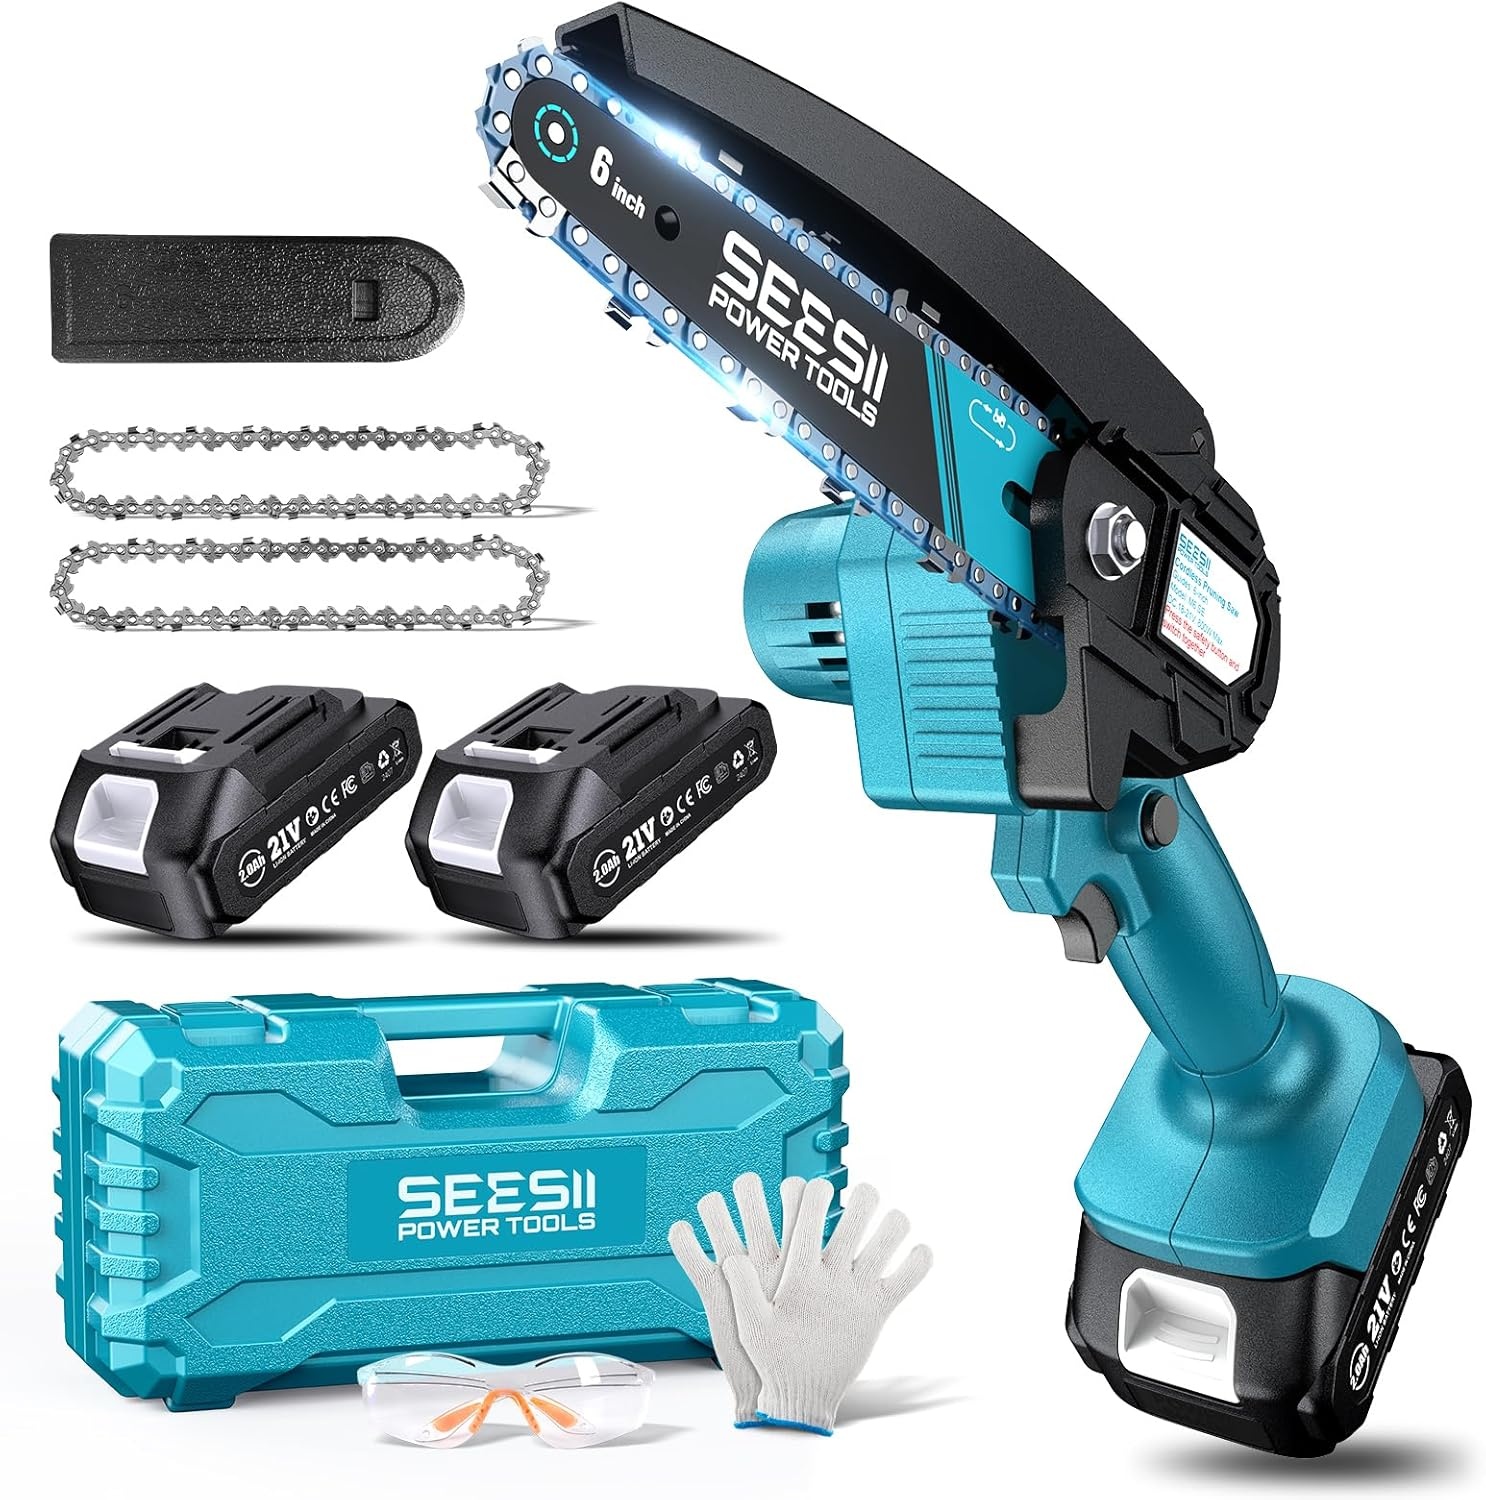
Seesii Mini Chainsaw, 6-inch Mini Chainsaw Cordless, Handheld Electric Power Chain Saw with 2 Batteries, for Tree Trimming Wood Cutting, Best Gifts for Father, Dad, Husband, Men
Overview Brand : Seesii Power Source : Battery Powered Horsepower : 880 hp Item Weight : 1 Kilograms Product Dimensions : 15"L x 4"W x 6"H Chain Length : 6 Inches Chain Speed : 16.4ft/s Manufacturer : SeeSii About this item 【ONE HAND USE CHAINSAW】Our lightweight battery chainsaw, just 2.62 lbs, is perfect for one-handed use without fatigue. Easy for beginners, its cordless design ensures portability in small spaces 【LARGE CAPACITY BATTERY PACK】Our mini cordless chainsaw comes with 2 Pack 2.0 batteries and a fast charger for extended usage. Equipped with self-overload and temperature protection, these rechargeable batteries ensure a longer lifespan 【EASY to USE】The battery chainsaw comes fully assembled. Simply adjust tightness with the provided wrench. No separate chain installation needed, but monitor chain tension and watch our video for guidance 【EFFICIENT CUTTING】Seesii's mini chainsaw, with its powerful motor and dual batteries, effortlessly slices through 5.91-inch logs in just 8 seconds. Perfect for wood cutting, pruning, and gardening, it offers unmatched portability and speed compared to traditional chainsaws 【BEST GIFTS】This chainsaw is not only a practical tool but also a thoughtful gift for husbands or fathers, making it the perfect Father's Day present 【EXCELLENT AFTER-SALES SERVICE】Our 24/7 friendly customer support ensures you're worry-free post-purchase. If you're unsatisfied with our SeeSii Mini Chainsaw 6-inch cordless or have any questions, reach out anytime. Our experts respond within 12 hours, dedicated to resolving your concerns for a confident purchase experience 【FRIENDLY ACCESSORIES】Our package includes everything you need for daily maintenance: 2 batteries, 1 suitcase, 2 chains (one pre-installed), 2 chainsaw files, 1 oil bottle, 1 pair of gloves, 1 charger, 1 nut driver, and 1 screwdriver. With these essentials, you can start working right away without any extra cost or wasted time Please note: Our guide guide plate colors are currently being upgraded, and black and white will be mixed. If you do not like this, please contact us promptly.
Brand: Seesii
Category: Home & Garden > Lawn & Garden > Outdoor Power Equipment > Chainsaws